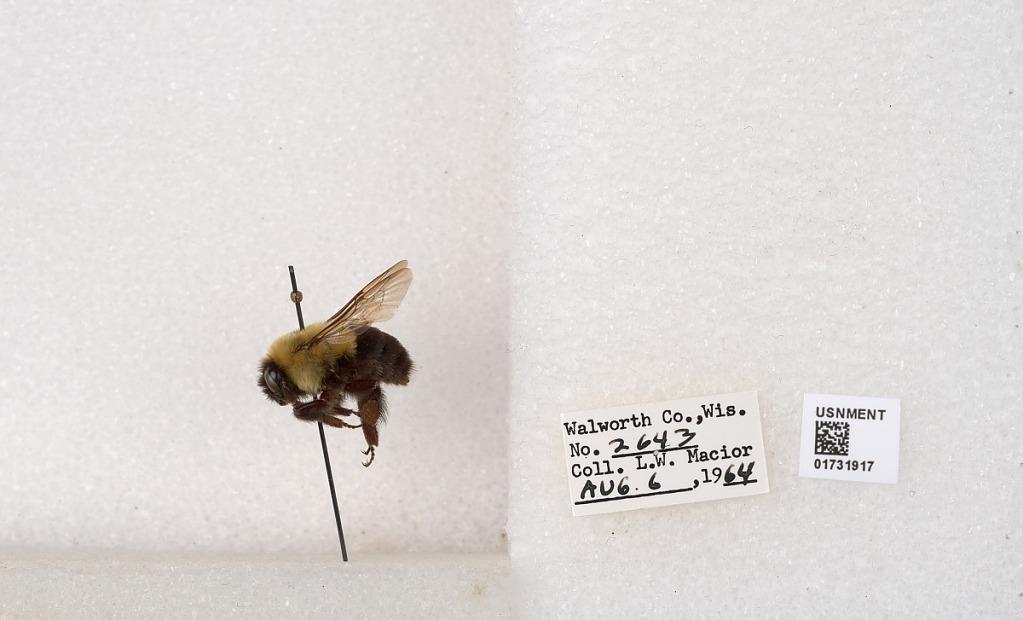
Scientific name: Bombus impatiens Cresson
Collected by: L. Macior
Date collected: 1964-8-6
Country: United States
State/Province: Wisconsin
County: Walworth
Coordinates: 42.6685, -88.5419